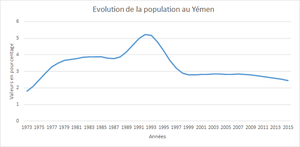
Les données ont été prises sur
Le Yémen, en forme longue la république du Yémen, est un pays arabe situé à la pointe sud-ouest de la péninsule d'Arabie. Il possède une frontière terrestre avec l’Arabie saoudite au nord et avec Oman au nord-est, et une frontière maritime avec Djibouti et l'Érythrée à l'Ouest et la Somalie au Sud. Il présente une importante façade maritime sur le golfe d'Aden, une moindre sur la mer Rouge, et contrôle avec Djibouti le détroit de Bab-el-Mandeb qui mène vers le canal de Suez. Sa capitale, Sanaa, se situe dans l'ouest du pays, et son principal port est Aden.